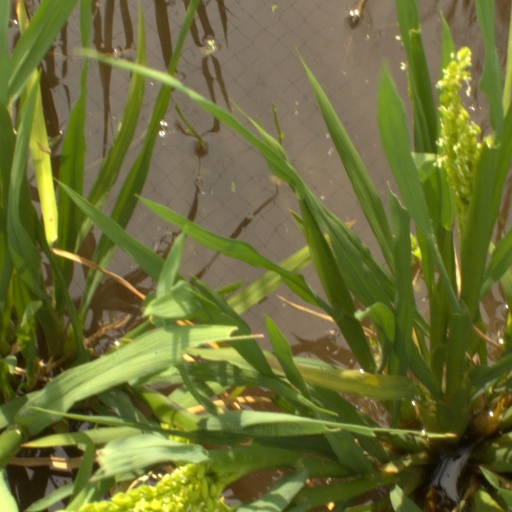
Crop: rice